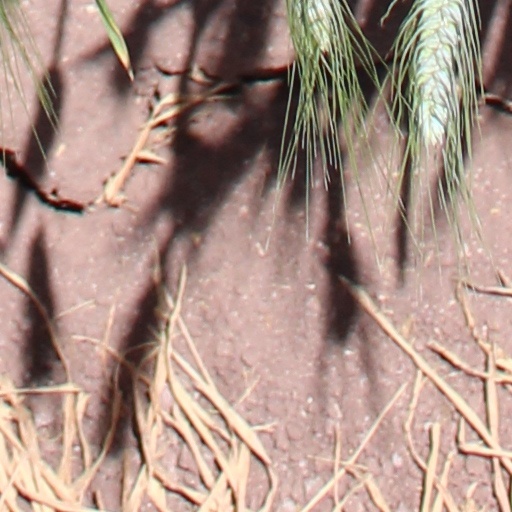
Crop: wheat